Working Men's College

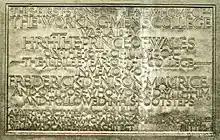

"This first stone of the new home of The Working Men’s College was laid by H.R.H. The Prince of Wales on 16th July 1904 The Jubilee Year of the College. In memory of Frederick Denison Maurice and of those who worked with him and followed in his footsteps. Albert V. Dicey KC Principal / Reginald J. Mure M.A. Chairman of Building Committee / William D. Caroe M.A. Architect."